Fortifications of the inner German border

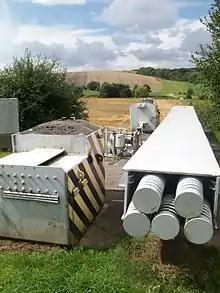
Anti-vehicle barrier at the Borderland Museum Eichsfeld. The barrier was placed at the roadside and could be moved to the street quickly to prevent vehicles from crossing unallowed.

Anti-vehicle barriers along the inner German border grew increasingly impenetrable throughout its existence. In the early days, the East Germans blocked border crossings by simply tearing up the road surface, digging ditches and using the earth and rubble to build ramparts that physically blocked the carriageways. These were then enhanced with wire and wooden posts. As border fortifications developed into permanent barriers, purpose-built obstacles became standard. The most common types were Czech hedgehogs ("Panzersperre") or "cheval de frise" ("Stahligel" or "steel hedgehogs"). These anti-vehicle devices were constructed from three or four pairs of rails welded together to form a steel obstacle weighing over – heavy enough to stop a motor vehicle from pushing them aside. Distributed at intervals narrow enough to prevent even the smallest East German vehicle, such as Trabants, from passing between them, they became a common sight along the entire inner German border and the Berlin Wall.